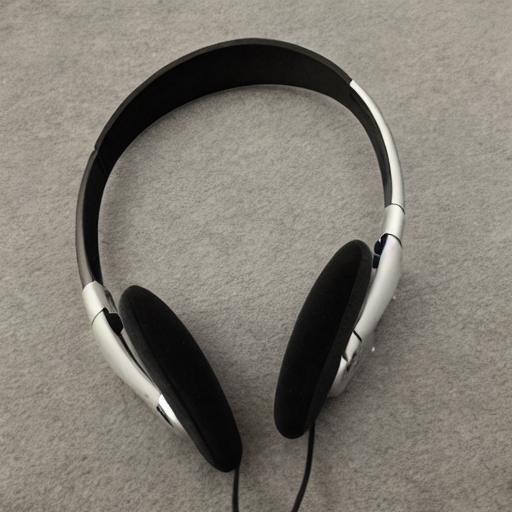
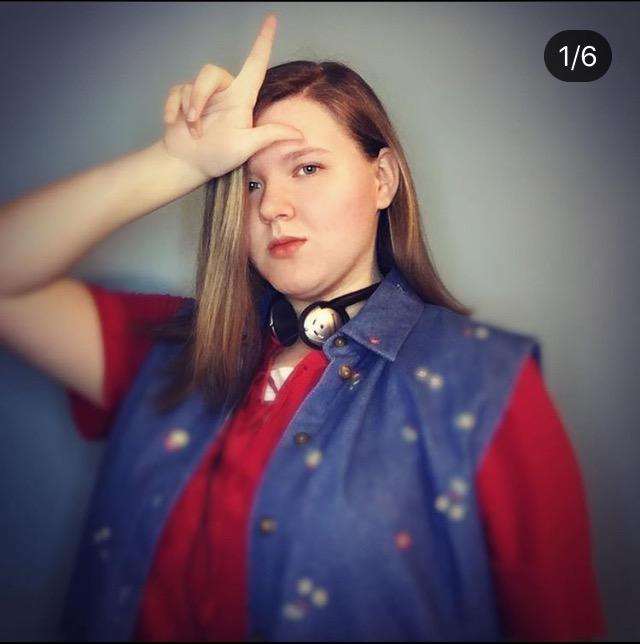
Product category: headphones
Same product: no